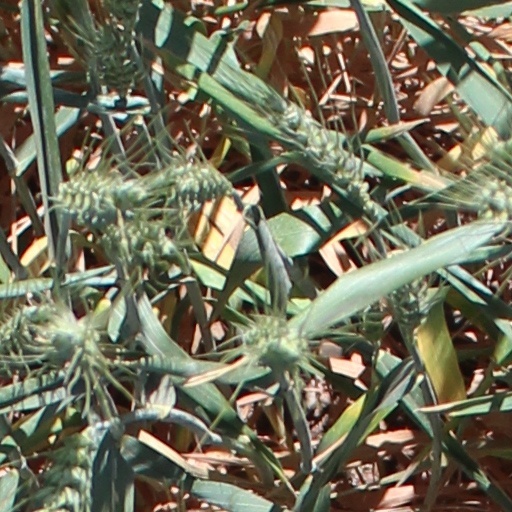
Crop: wheat